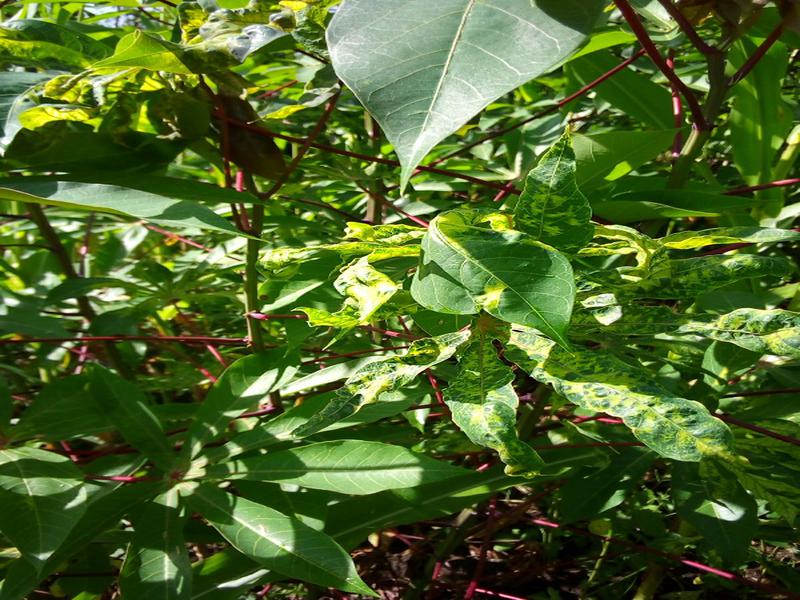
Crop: cassava
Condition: healthy